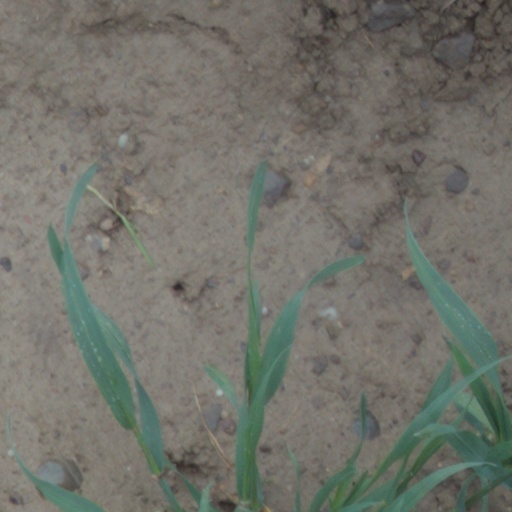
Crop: wheat